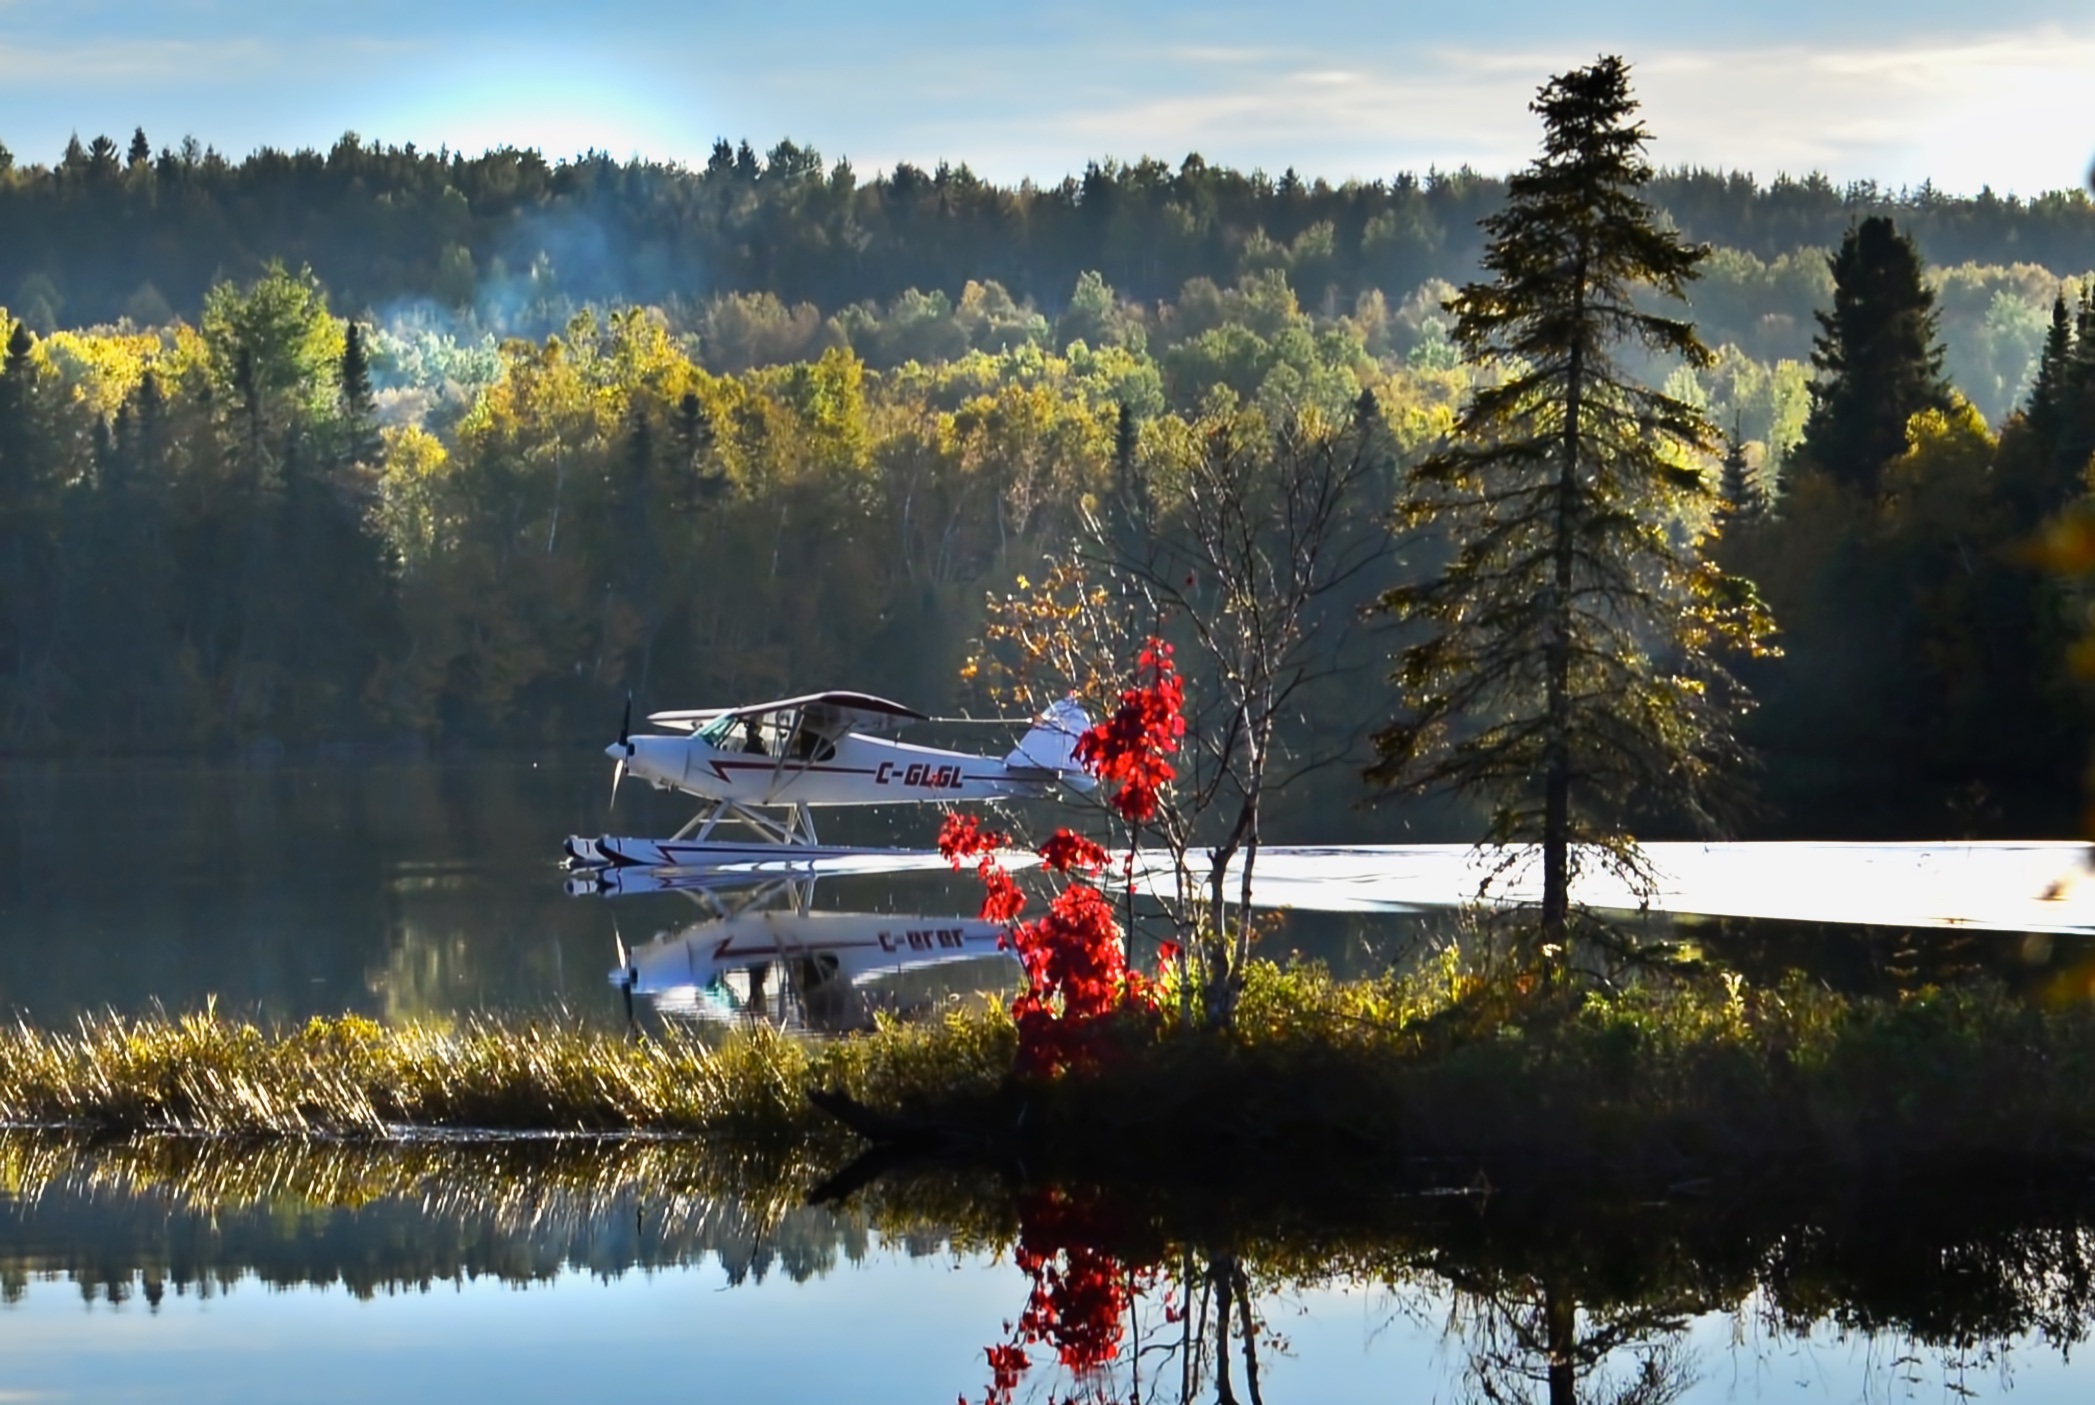
landscape, tree, water, nature, wilderness, mountain, morning, lake, mountain range, reflection, vehicle, autumn, season, quebec, autumn landscape, seaplane